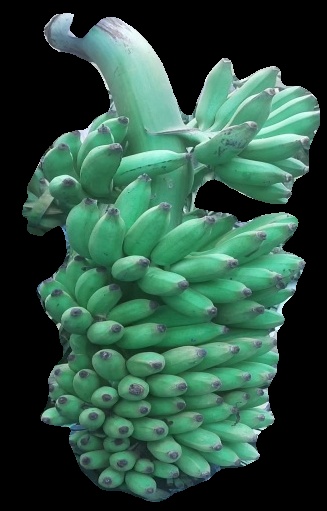
Variety: elakki-bale
Grade: grade1